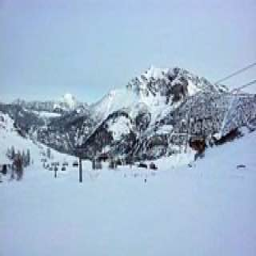
malbun ski resort lichtenstein